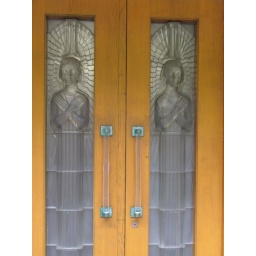
All glass in this church was made by Rene Lalique. It is stunning